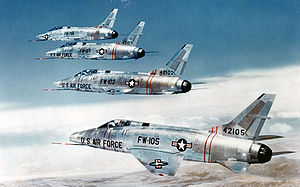
North American F-100 Super Sabre
Fire jetjagere flyvende i formation, det længst borte fra kameraet øverst til venstre, det tætteste nederst til højre
North American F-100 Super Sabre var en amerikansk supersonisk jetjager, der gjorde tjeneste ved United States Air Force fra 1954 til 1971 og ved Air National Guard indtil 1979. Det var USAFs første jager, der kunne gennembryde lydmuren under vandret flyvning. F-100 var designet af North American Aviation som en mere højtydende videreudvikling af F-86 Sabre jageren.